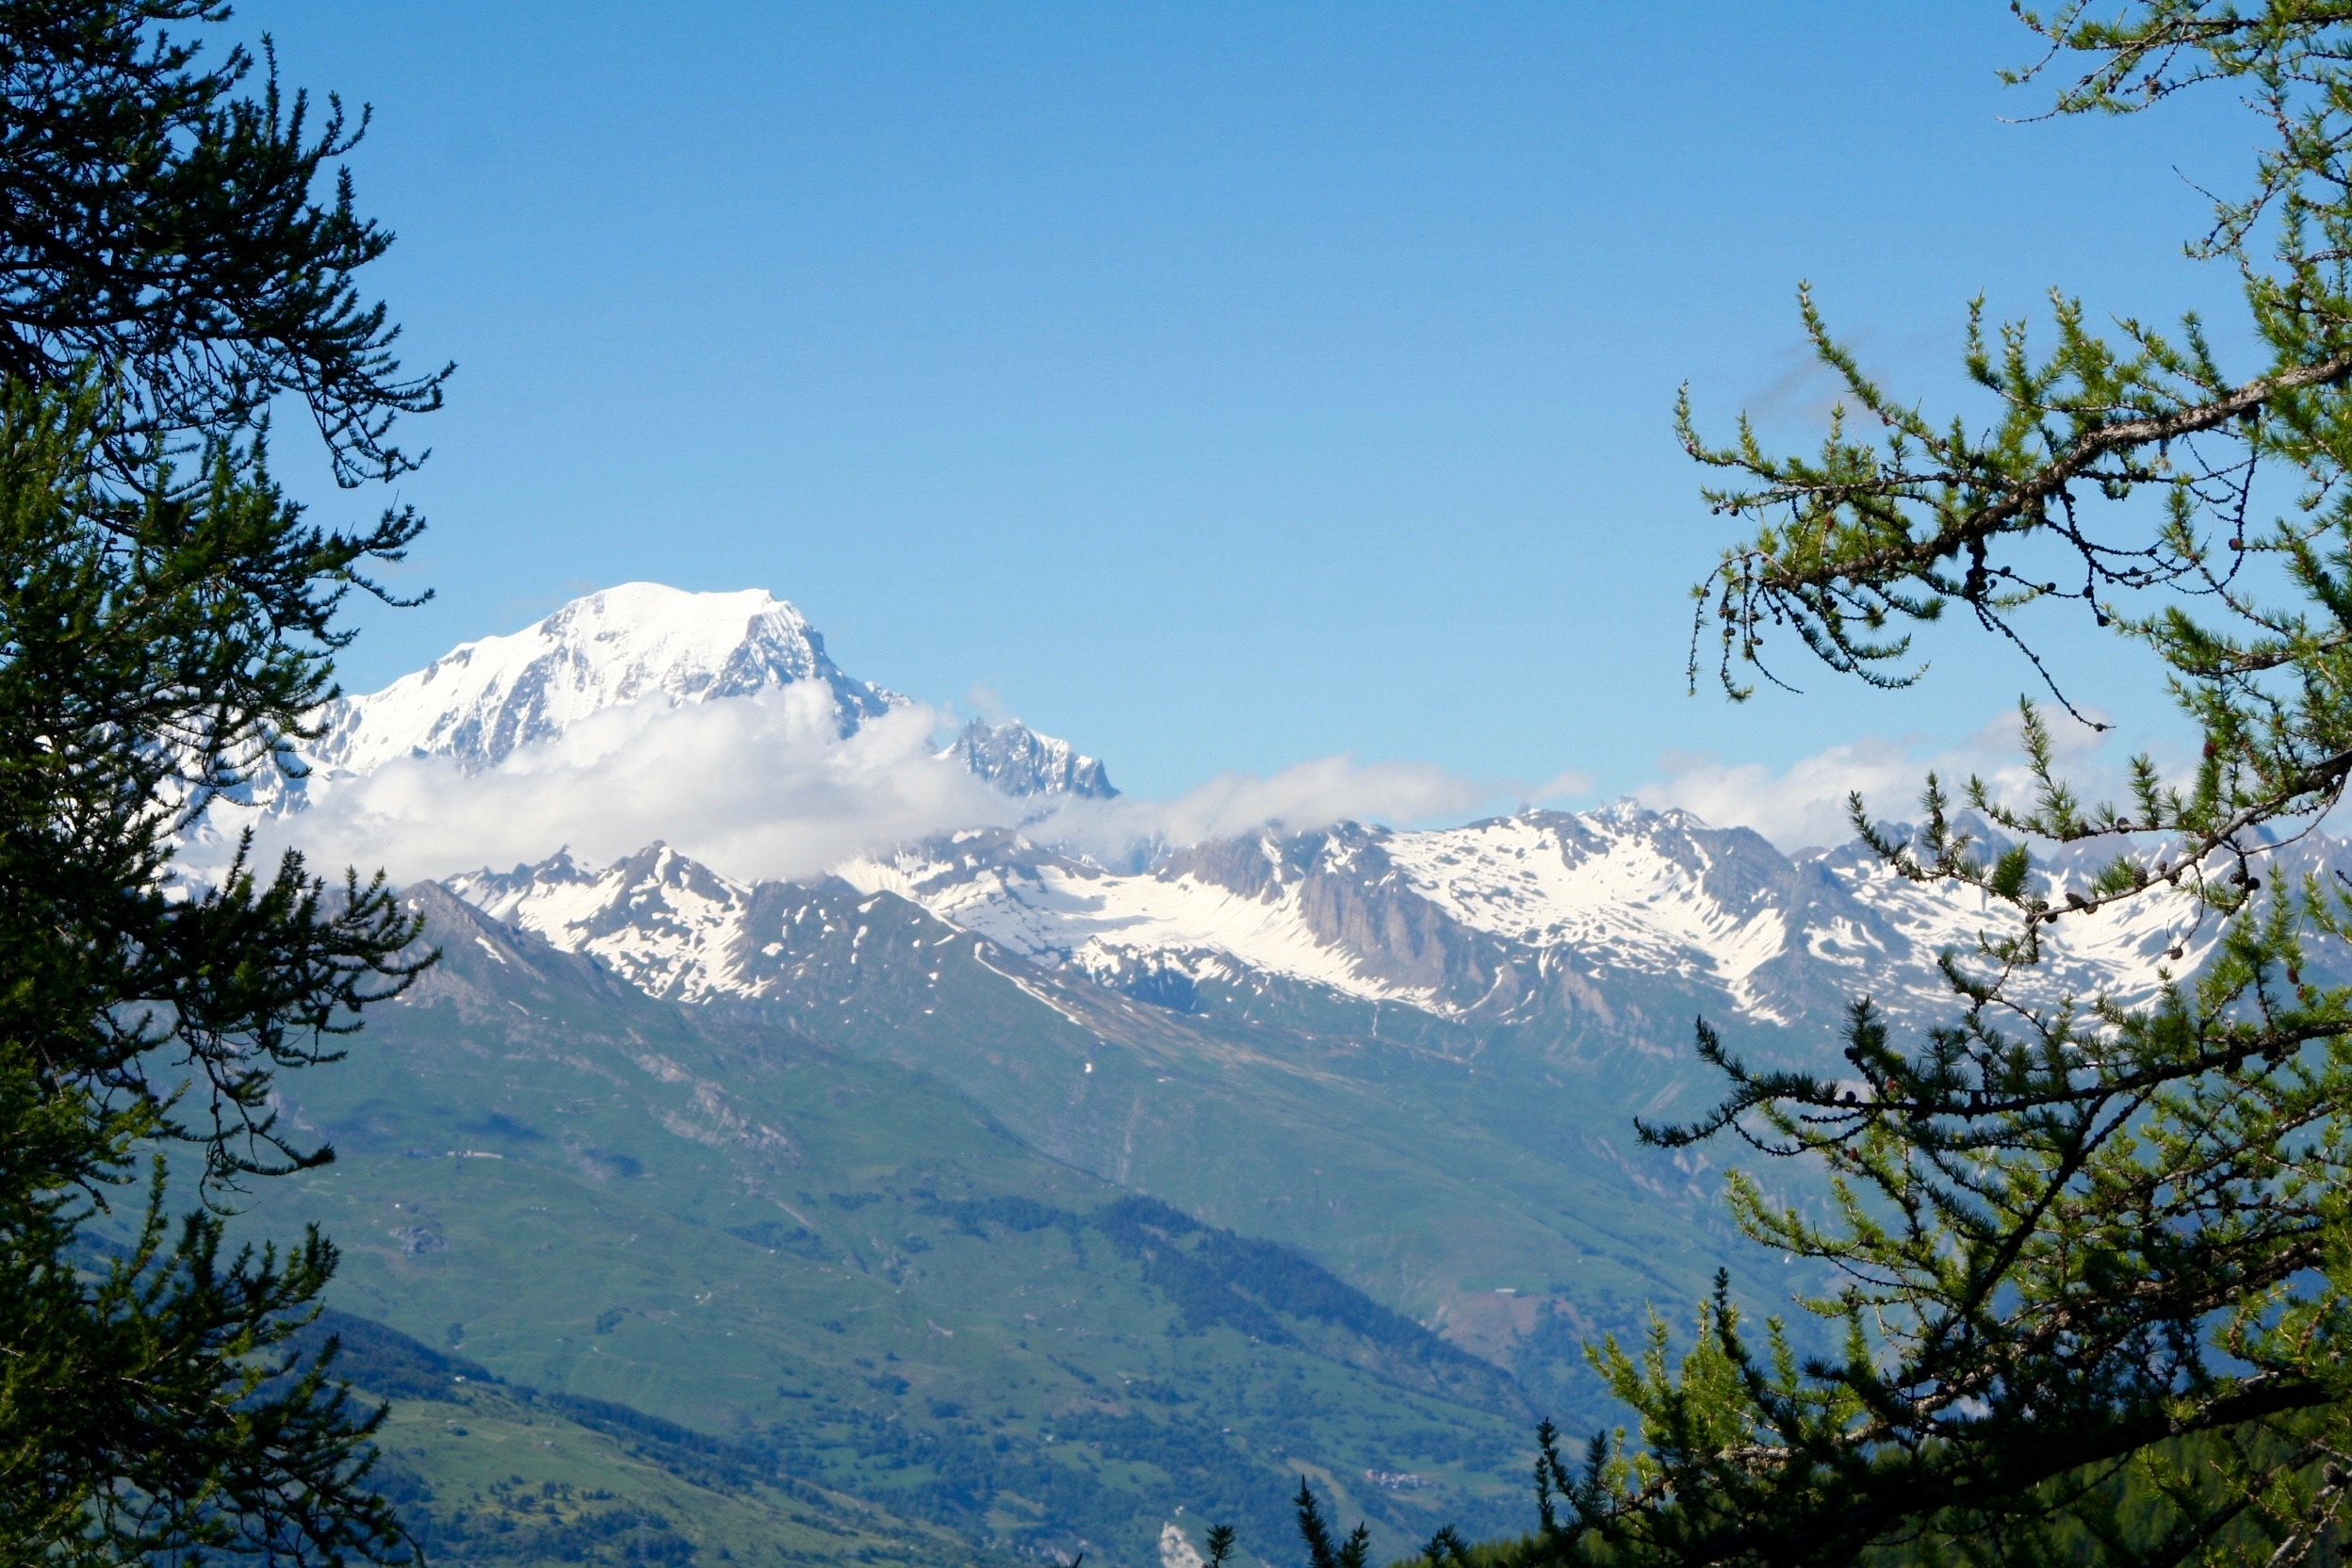
landscape, tree, nature, wilderness, mountain, snow, meadow, valley, mountain range, ridge, mont blanc, mountains, alps, plateau, savoie, ecosystem, landform, mountain pass, haute savoie, mont blanc massif, geographical feature, mountainous landforms